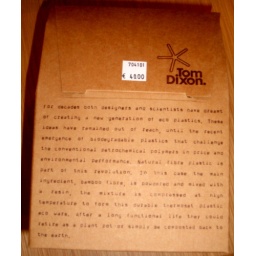
Biodegradable plastic noodle bowls in Helsinki design shop